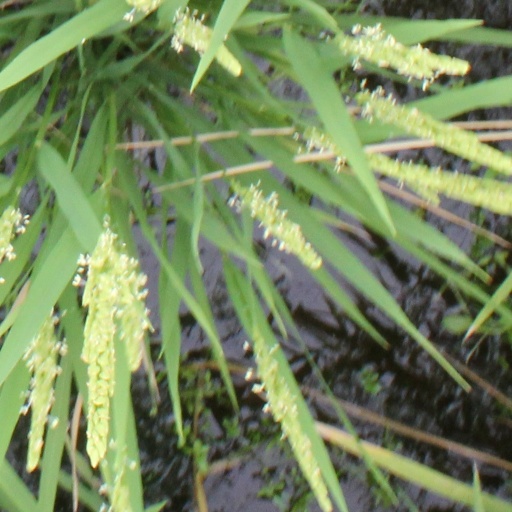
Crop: rice